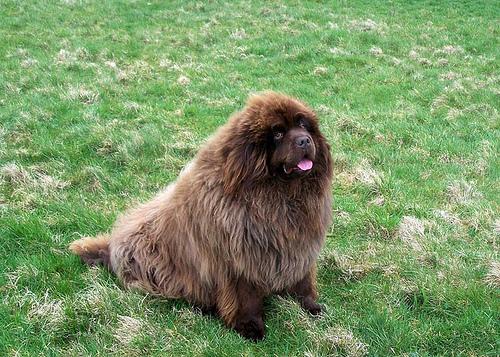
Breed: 215-n000031-Newfoundland